Secretariat (horse)

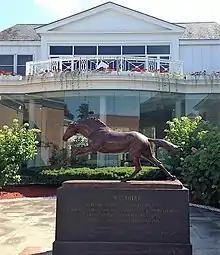
The life-size "Secretariat" statue by John Skeaping at the National Museum of Racing and Hall of Fame in Saratoga Springs, New York

Secretariat was inducted into the National Museum of Racing and Hall of Fame in 1974, the year following his Triple Crown victory. In 1993, equestrian sports brand, Ariat, known for its footwear and outdoor performance gear, took its name in honor of Secretariat. In 1994, "Sports Illustrated" ranked Secretariat #17 in their list of the 40 greatest sports figures of the past 40 years. In 1999, ESPN listed him 35th of the 100 greatest North American athletes of the 20th century, the highest of three non-humans on the list (the other two were also racehorses: Man o' War at 84th and Citation at 97th). Secretariat ranked second behind Man o' War in "The Blood-Horse"'s List of the Top 100 U.S. Racehorses of the 20th Century. He was also ranked second behind Man o' War by both a six-member panel of experts assembled by the Associated Press, and a "Sports Illustrated" panel of seven experts.